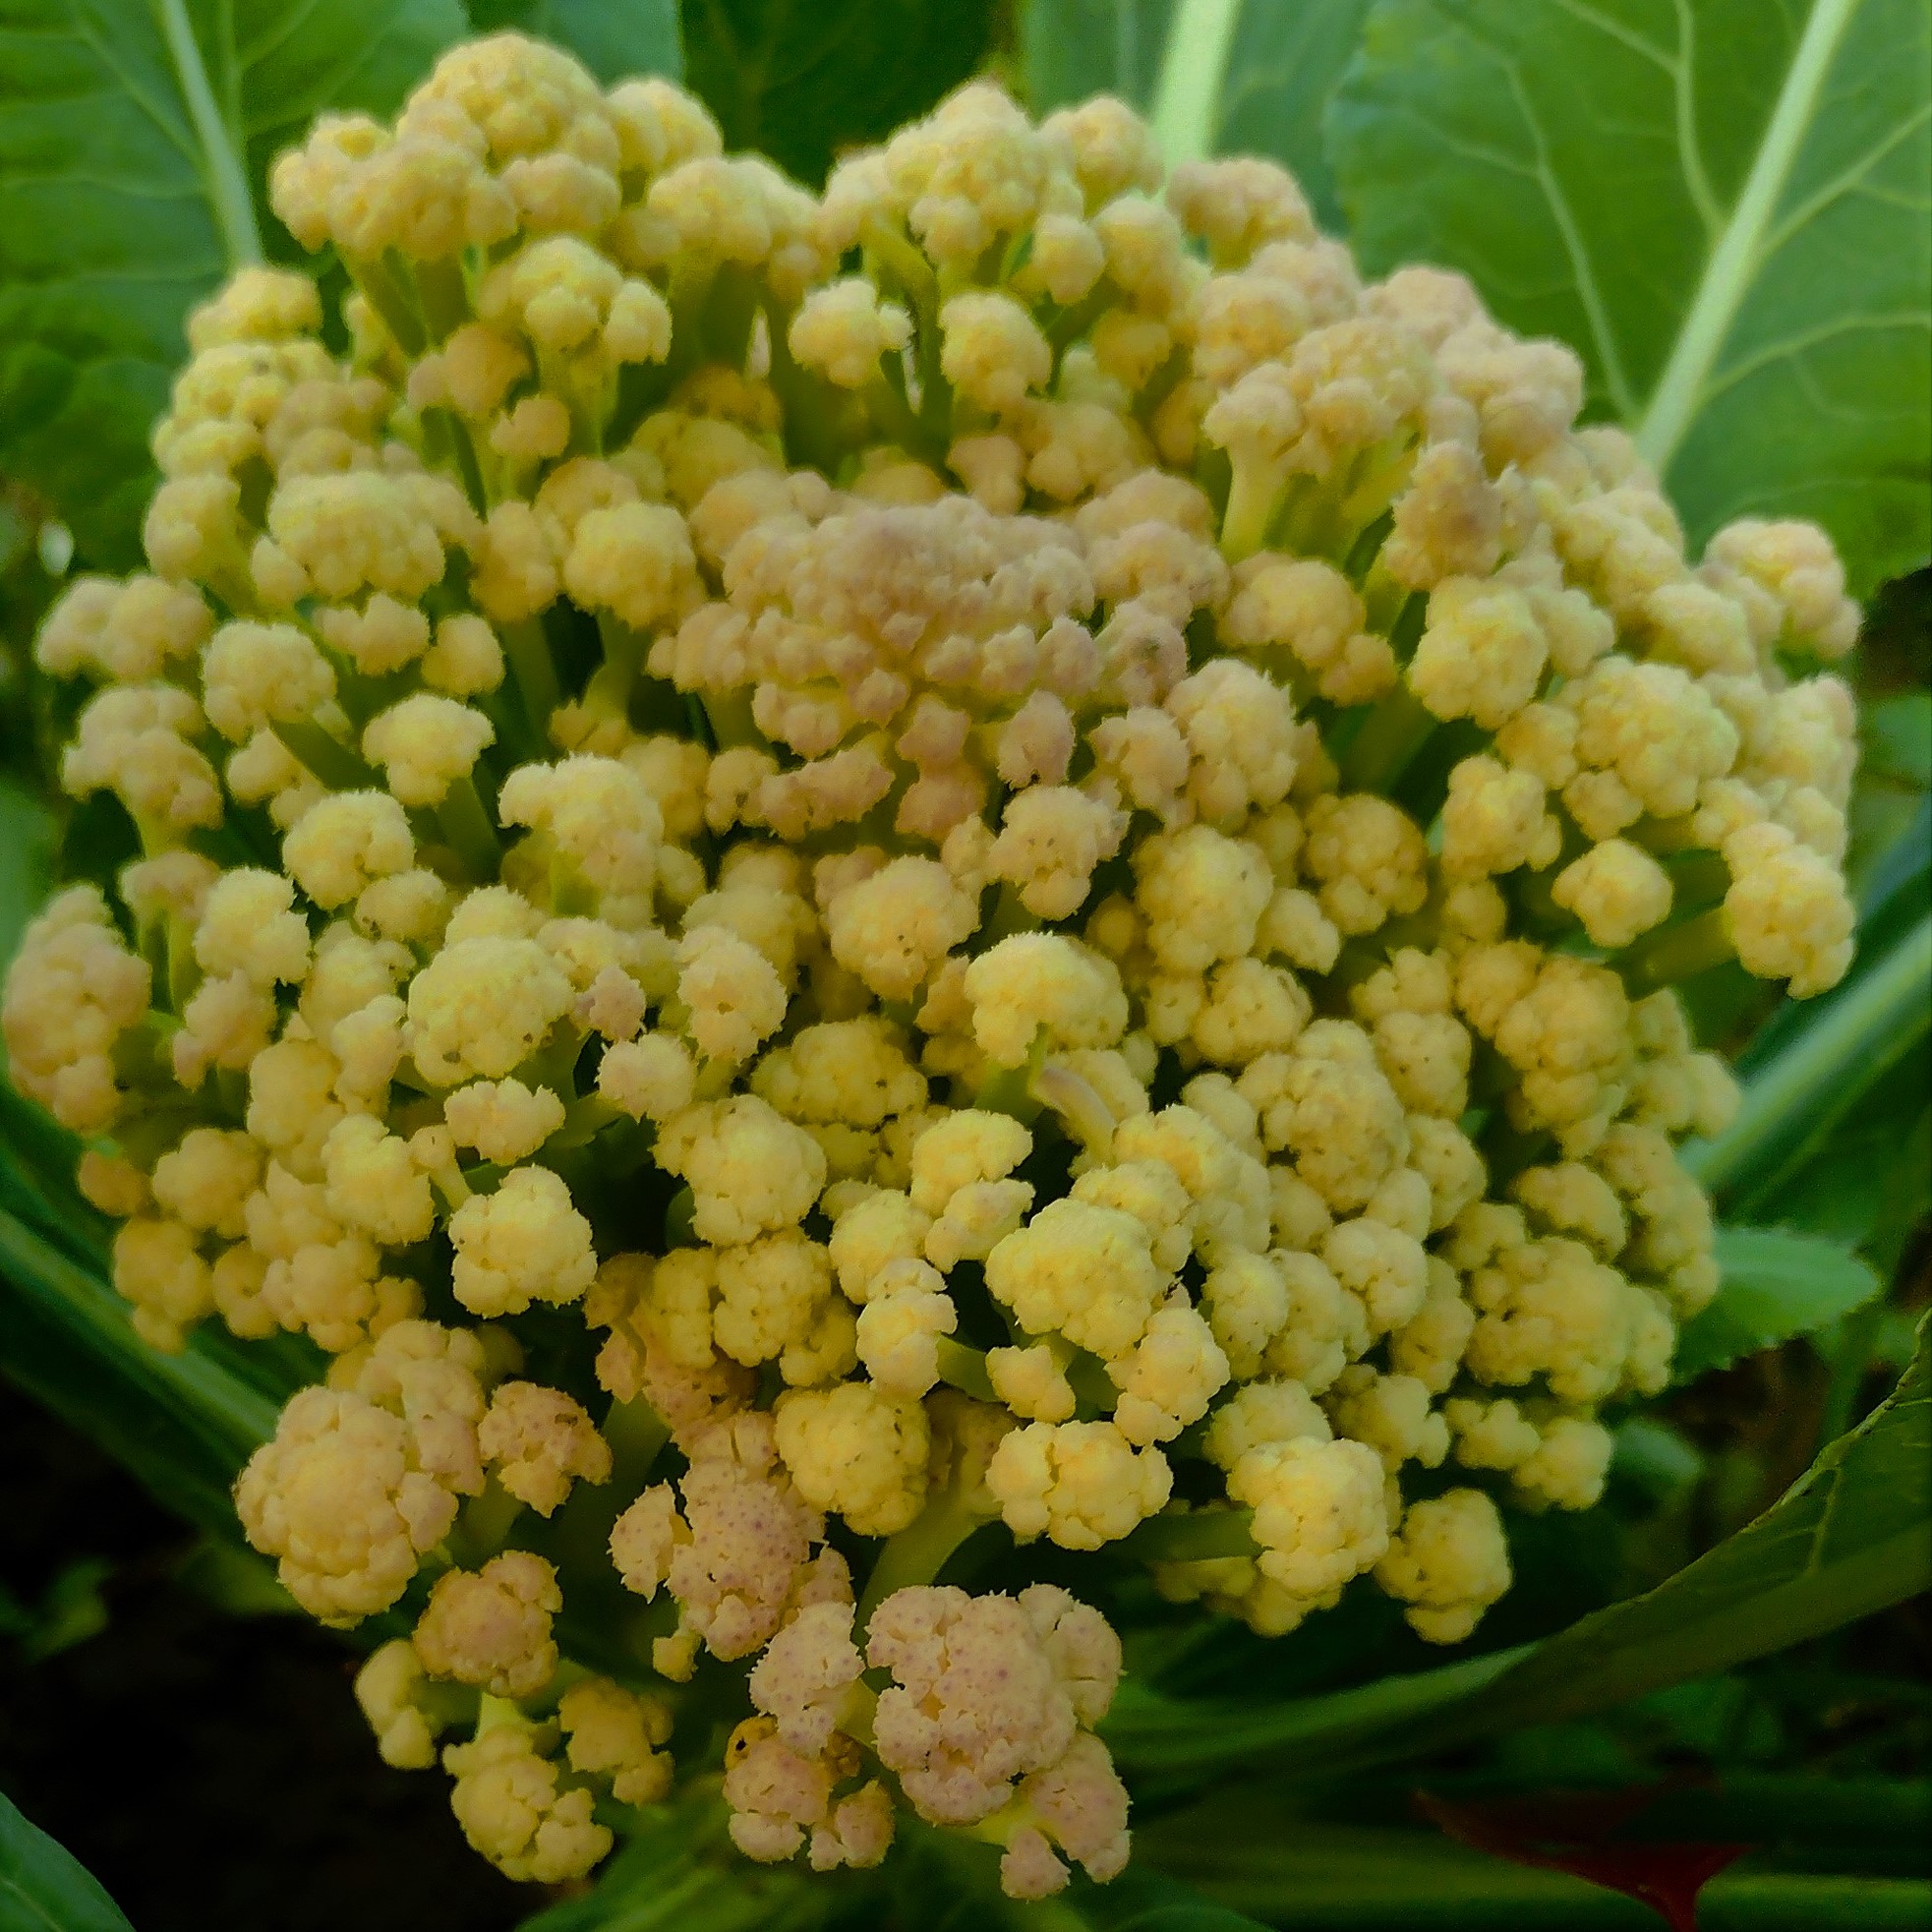
Label: Bacterial spot rot